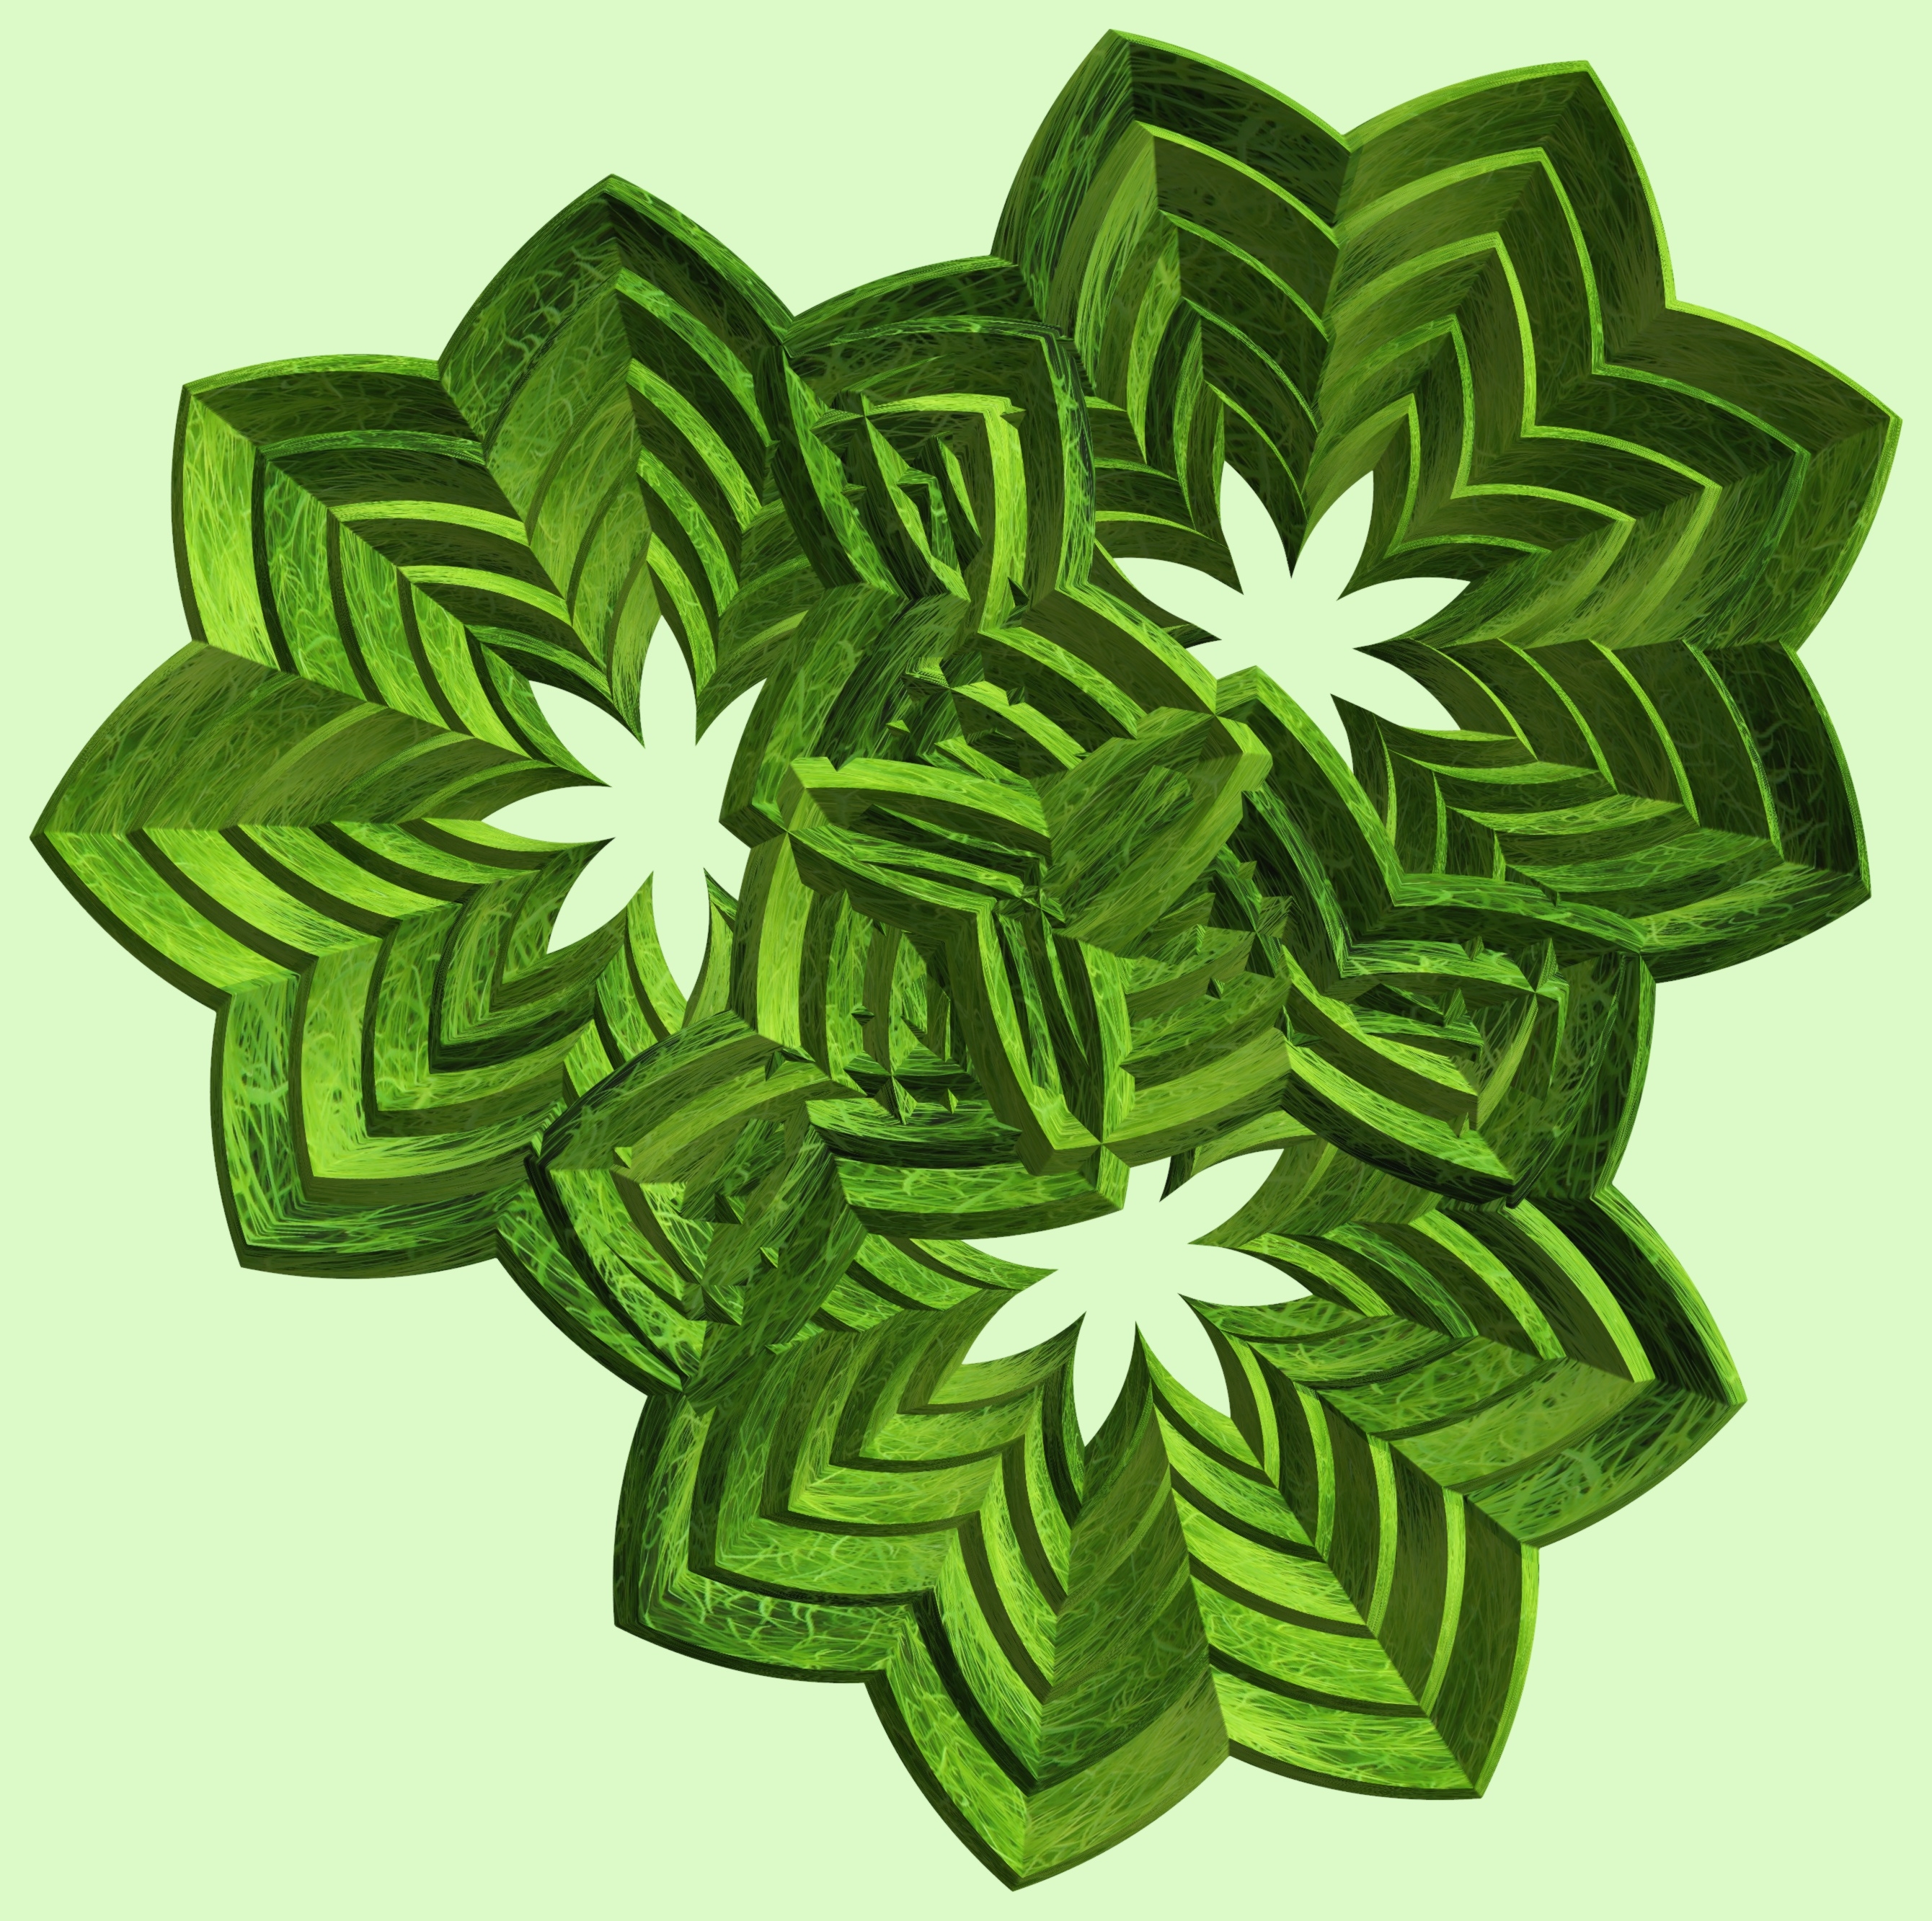
structure, plant, texture, leaf, flower, pattern, green, botany, design, symmetry, 3d, graphic, torus, mathematica, cg, parametricplot3d, code, program, algorithm, mapping, flowering plant, land plant